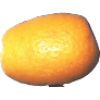
Label: kumquats